Sliding knife

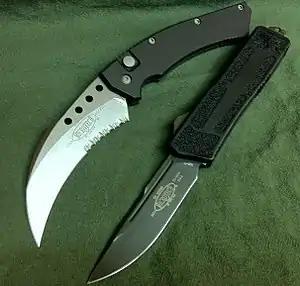
A Microtech Hawk and OTF Scarab

An automatic OTF knife blade travels within an internal track or channel in the same manner as a manual slider or gravity knife, but the automatic main spring drive and button mechanism enclosed within the knife requires a switchblade handle to be thicker or longer than a similar size gravity or sliding knife. The term "Slider" is usually not applied to automatic knives.